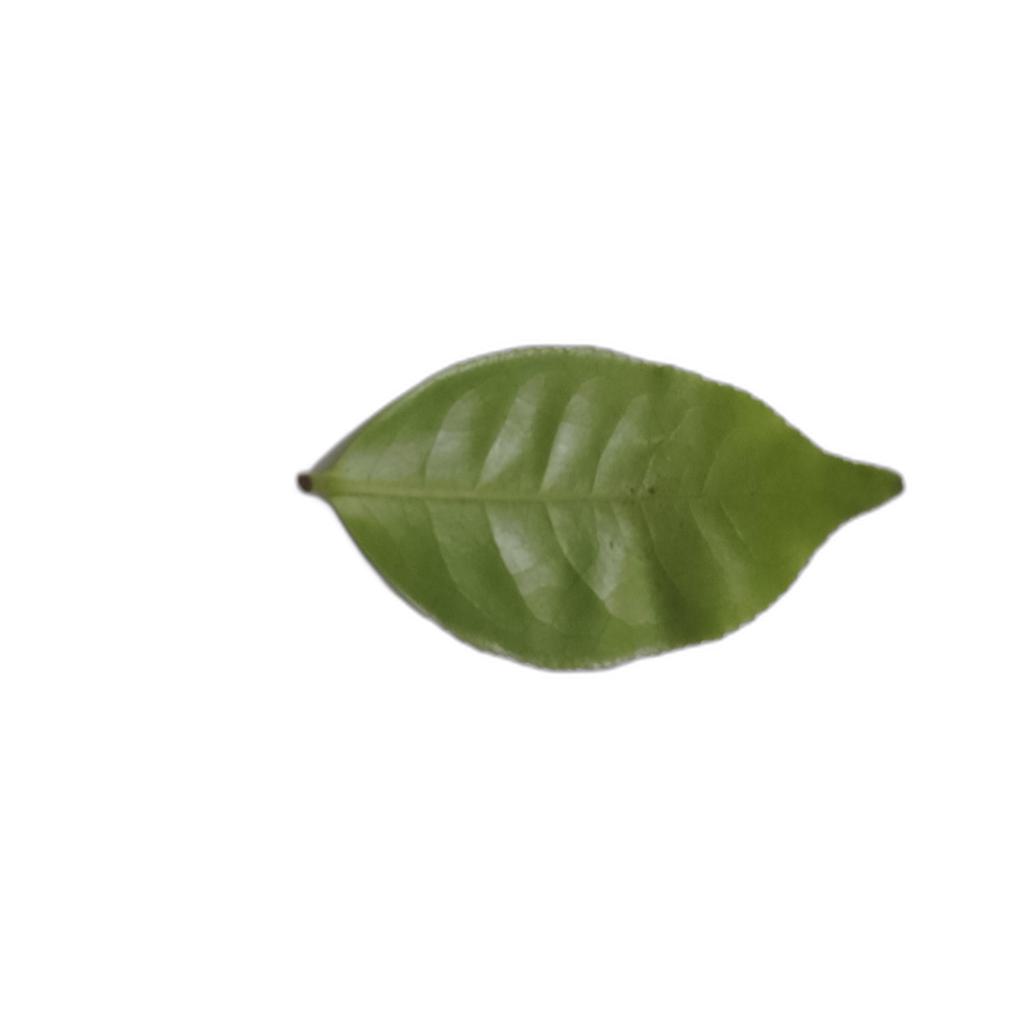
Label: Healthy